Guashna

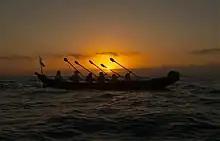
Tar was used in the construction of plank boats known as "te'aats" or "tomols" (pictured) unique to the Tongva and Chumash as the only seafaring vessels of their kind along the West Coast.

Guashna was a Tongva village located at Playa Vista, Los Angeles at the mouth of Ballona Creek. The site has also been referred to as Sa'angna (or some variation thereof), with various sources debating whether Sa'angna, meaning "place of tar," was a regional referent rather than a village name or whether it was a separate nearby village. The initial place name was said to be Sa'an; the village suffix "ngna" was added by Bernice Johnston to her 1962 map of Gabrieleño villages "despite her having found no mention of the term in baptismal records." Sa'angna is also not to be confused with Suangna. The Tongva referred to the Ballona Wetlands as Pwinukipar, meaning "full of water." Another alternate name may Waachnga.